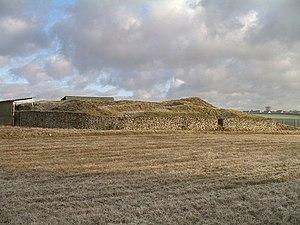
Tumulus de la Hogue à Fontenay-le-marmion
Fontenay-le-Marmion est une commune française, située dans le département du Calvados en région Normandie, peuplée de 1 930 habitants.